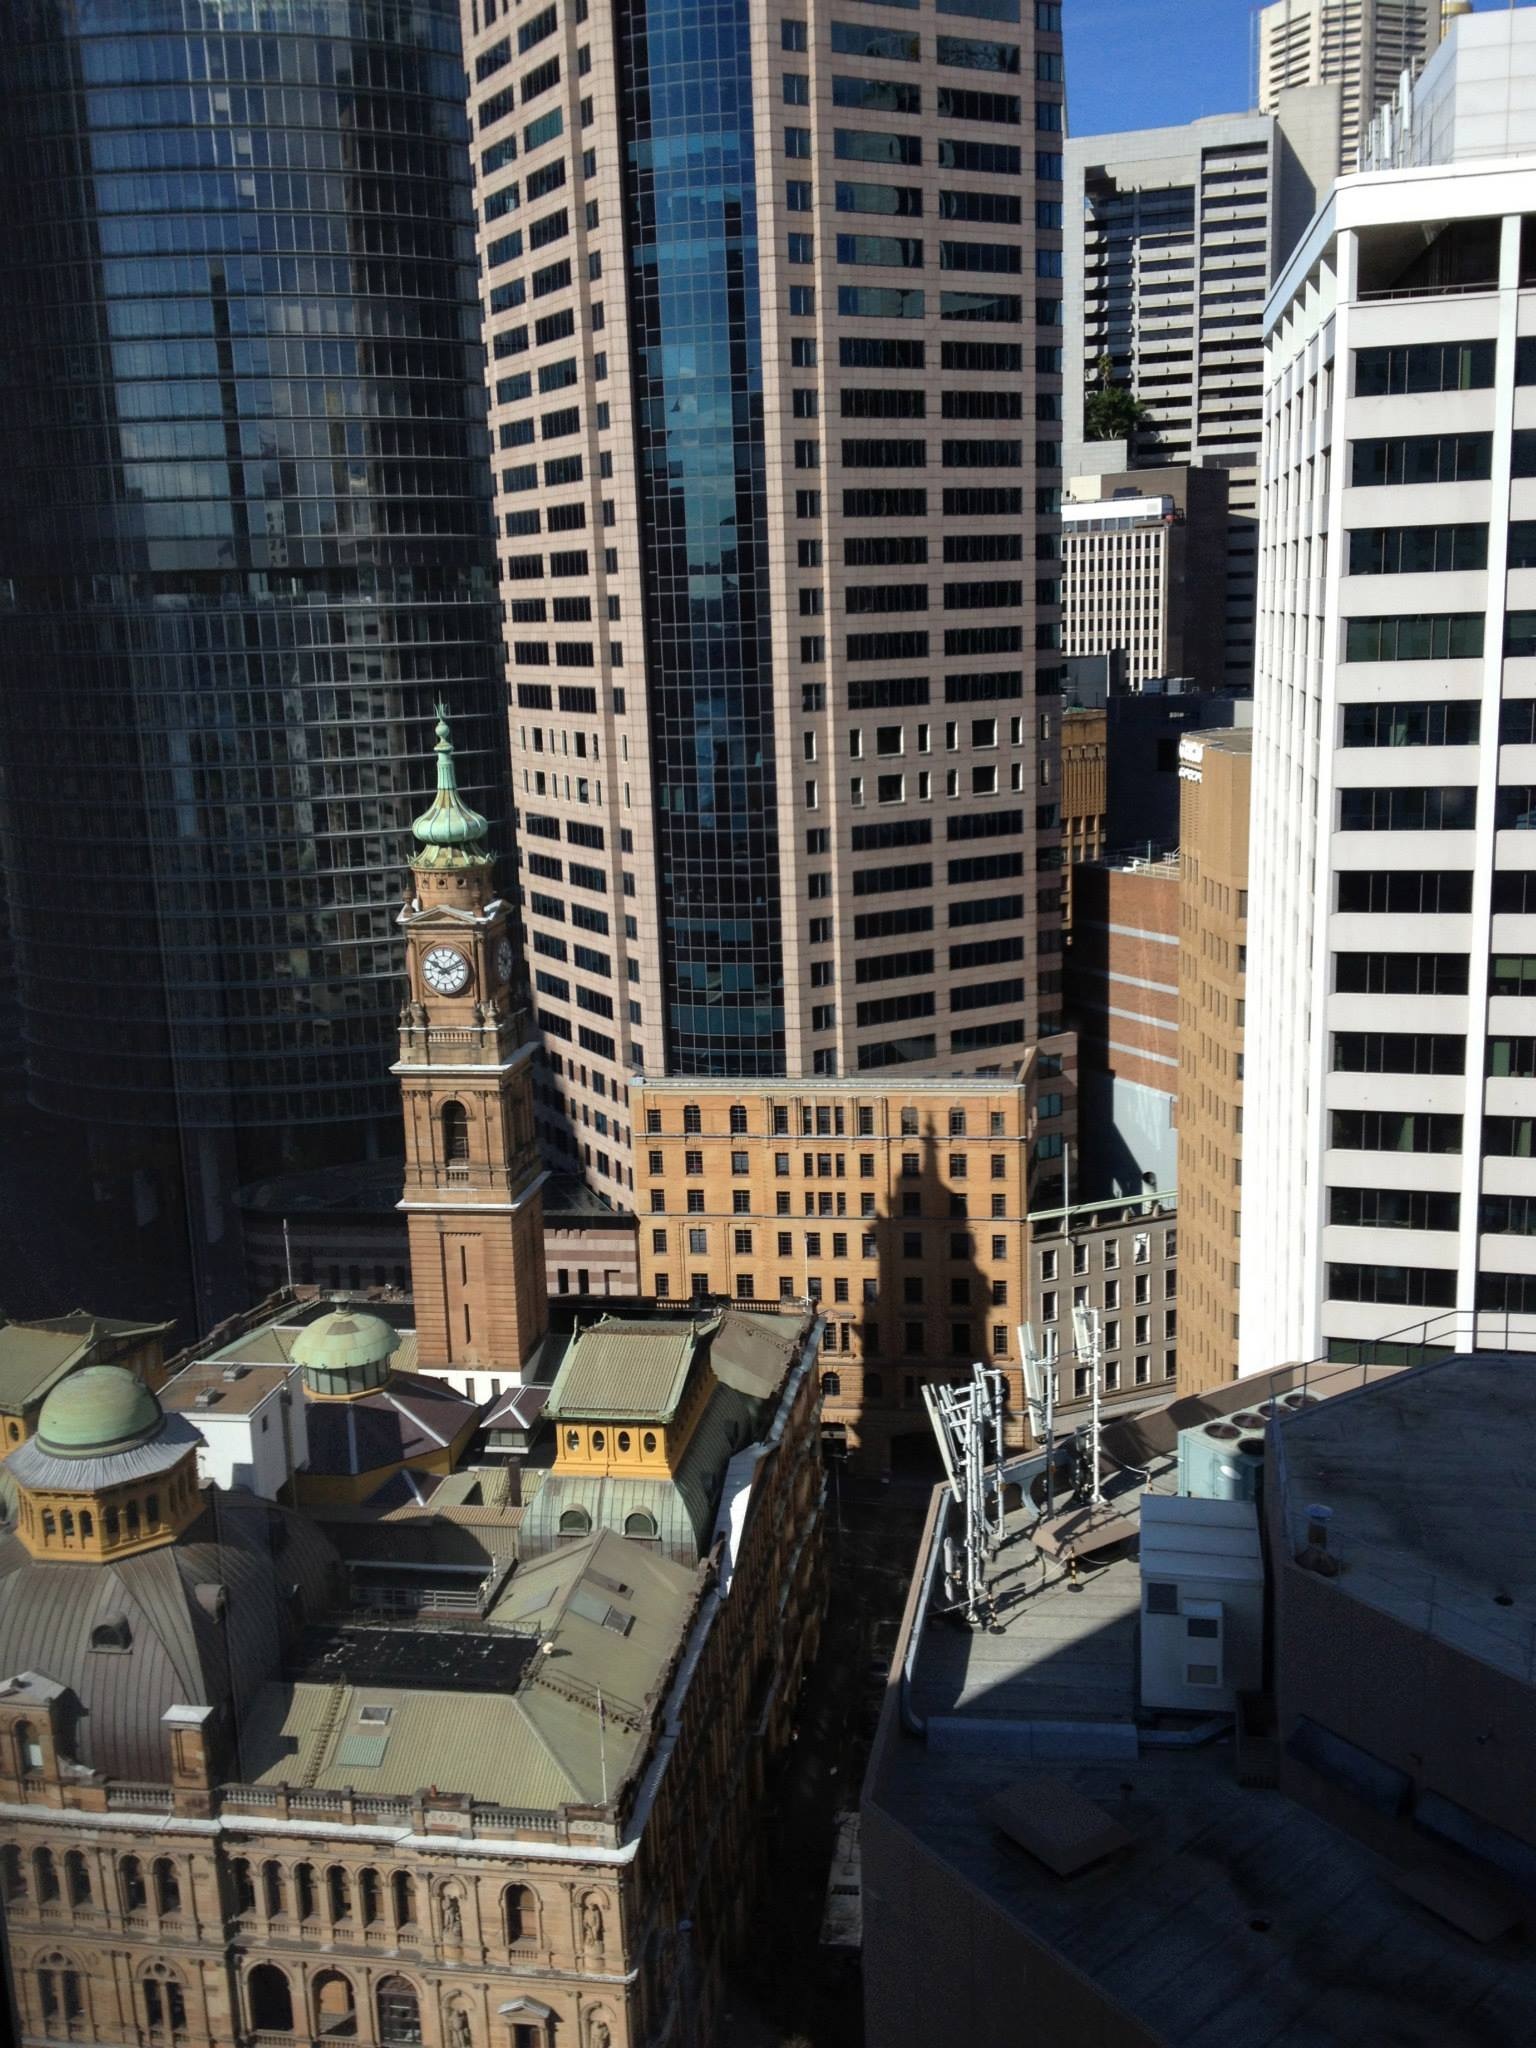
architecture, skyline, street, building, city, skyscraper, urban, cityscape, downtown, sydney, business, metropolitan, clock tower, australia, metropolis, office buildings, urban area, human settlement